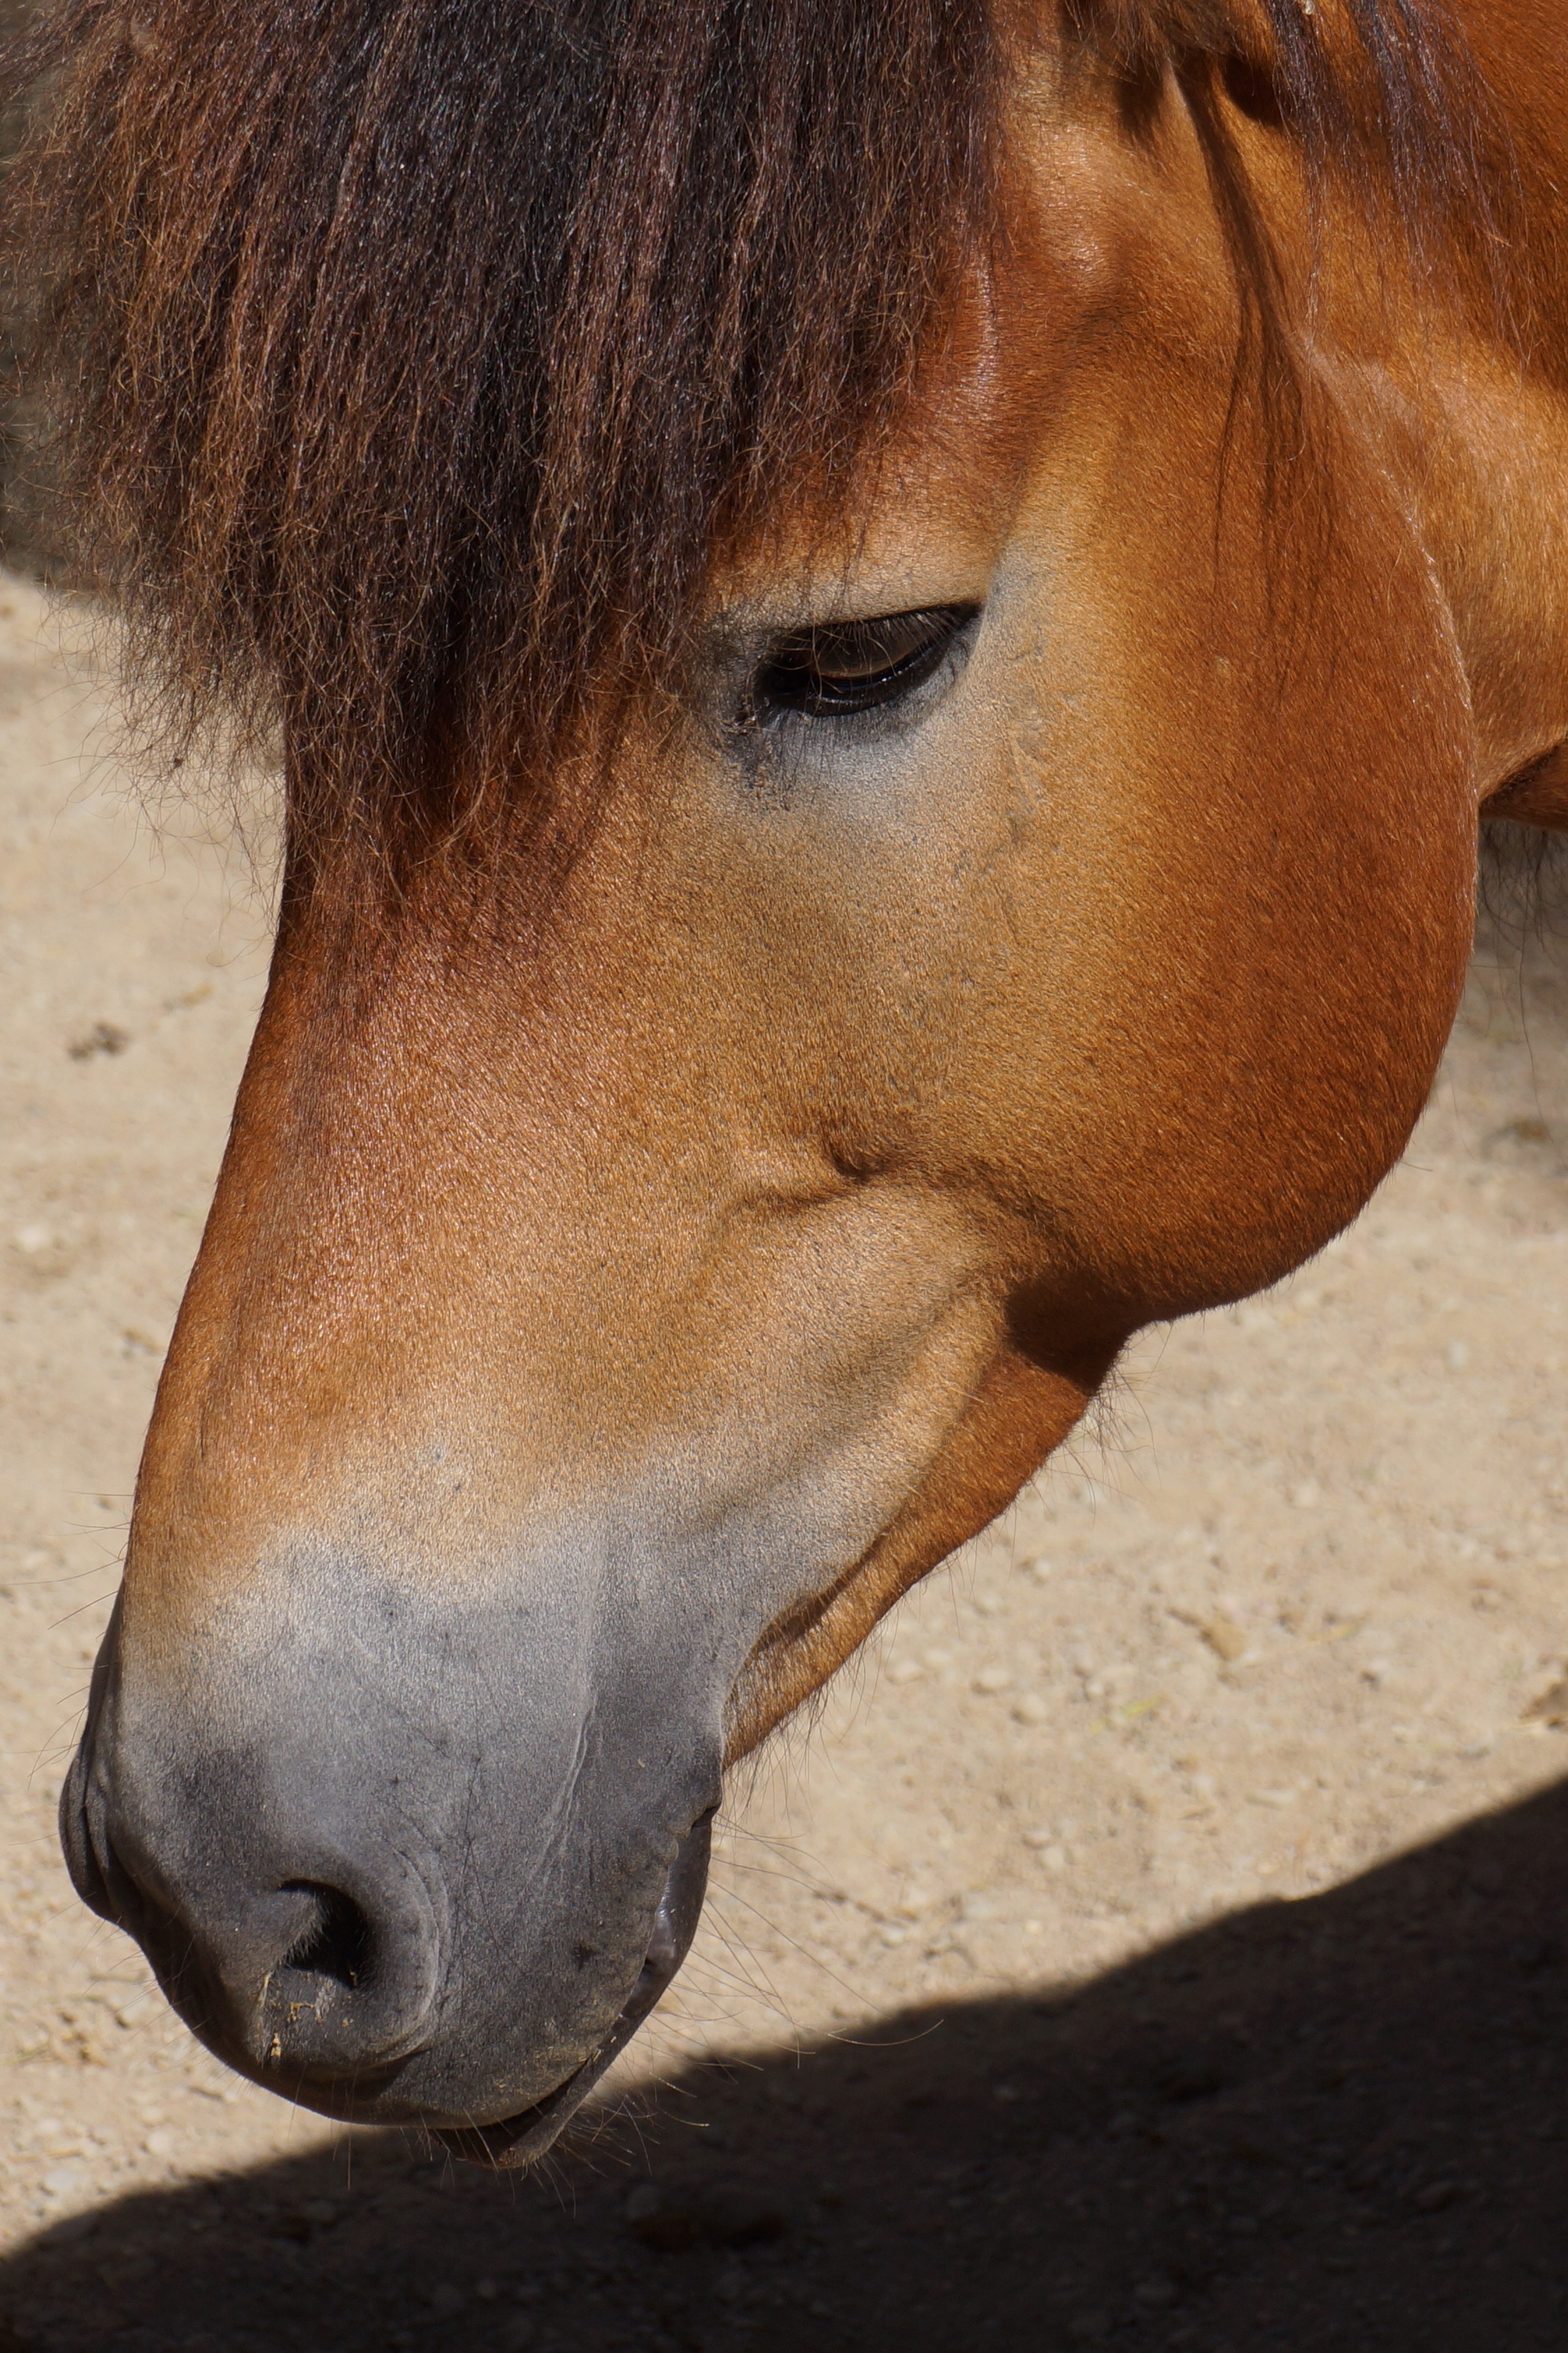
animal, horse, mammal, stallion, mane, fauna, domestic animal, close up, nose, eye, head, vertebrate, mare, foal, colt, horse like mammal, mustang horse